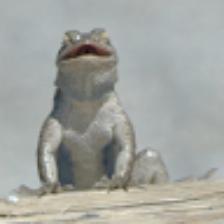
Label: NonHuman